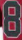
Number: 8